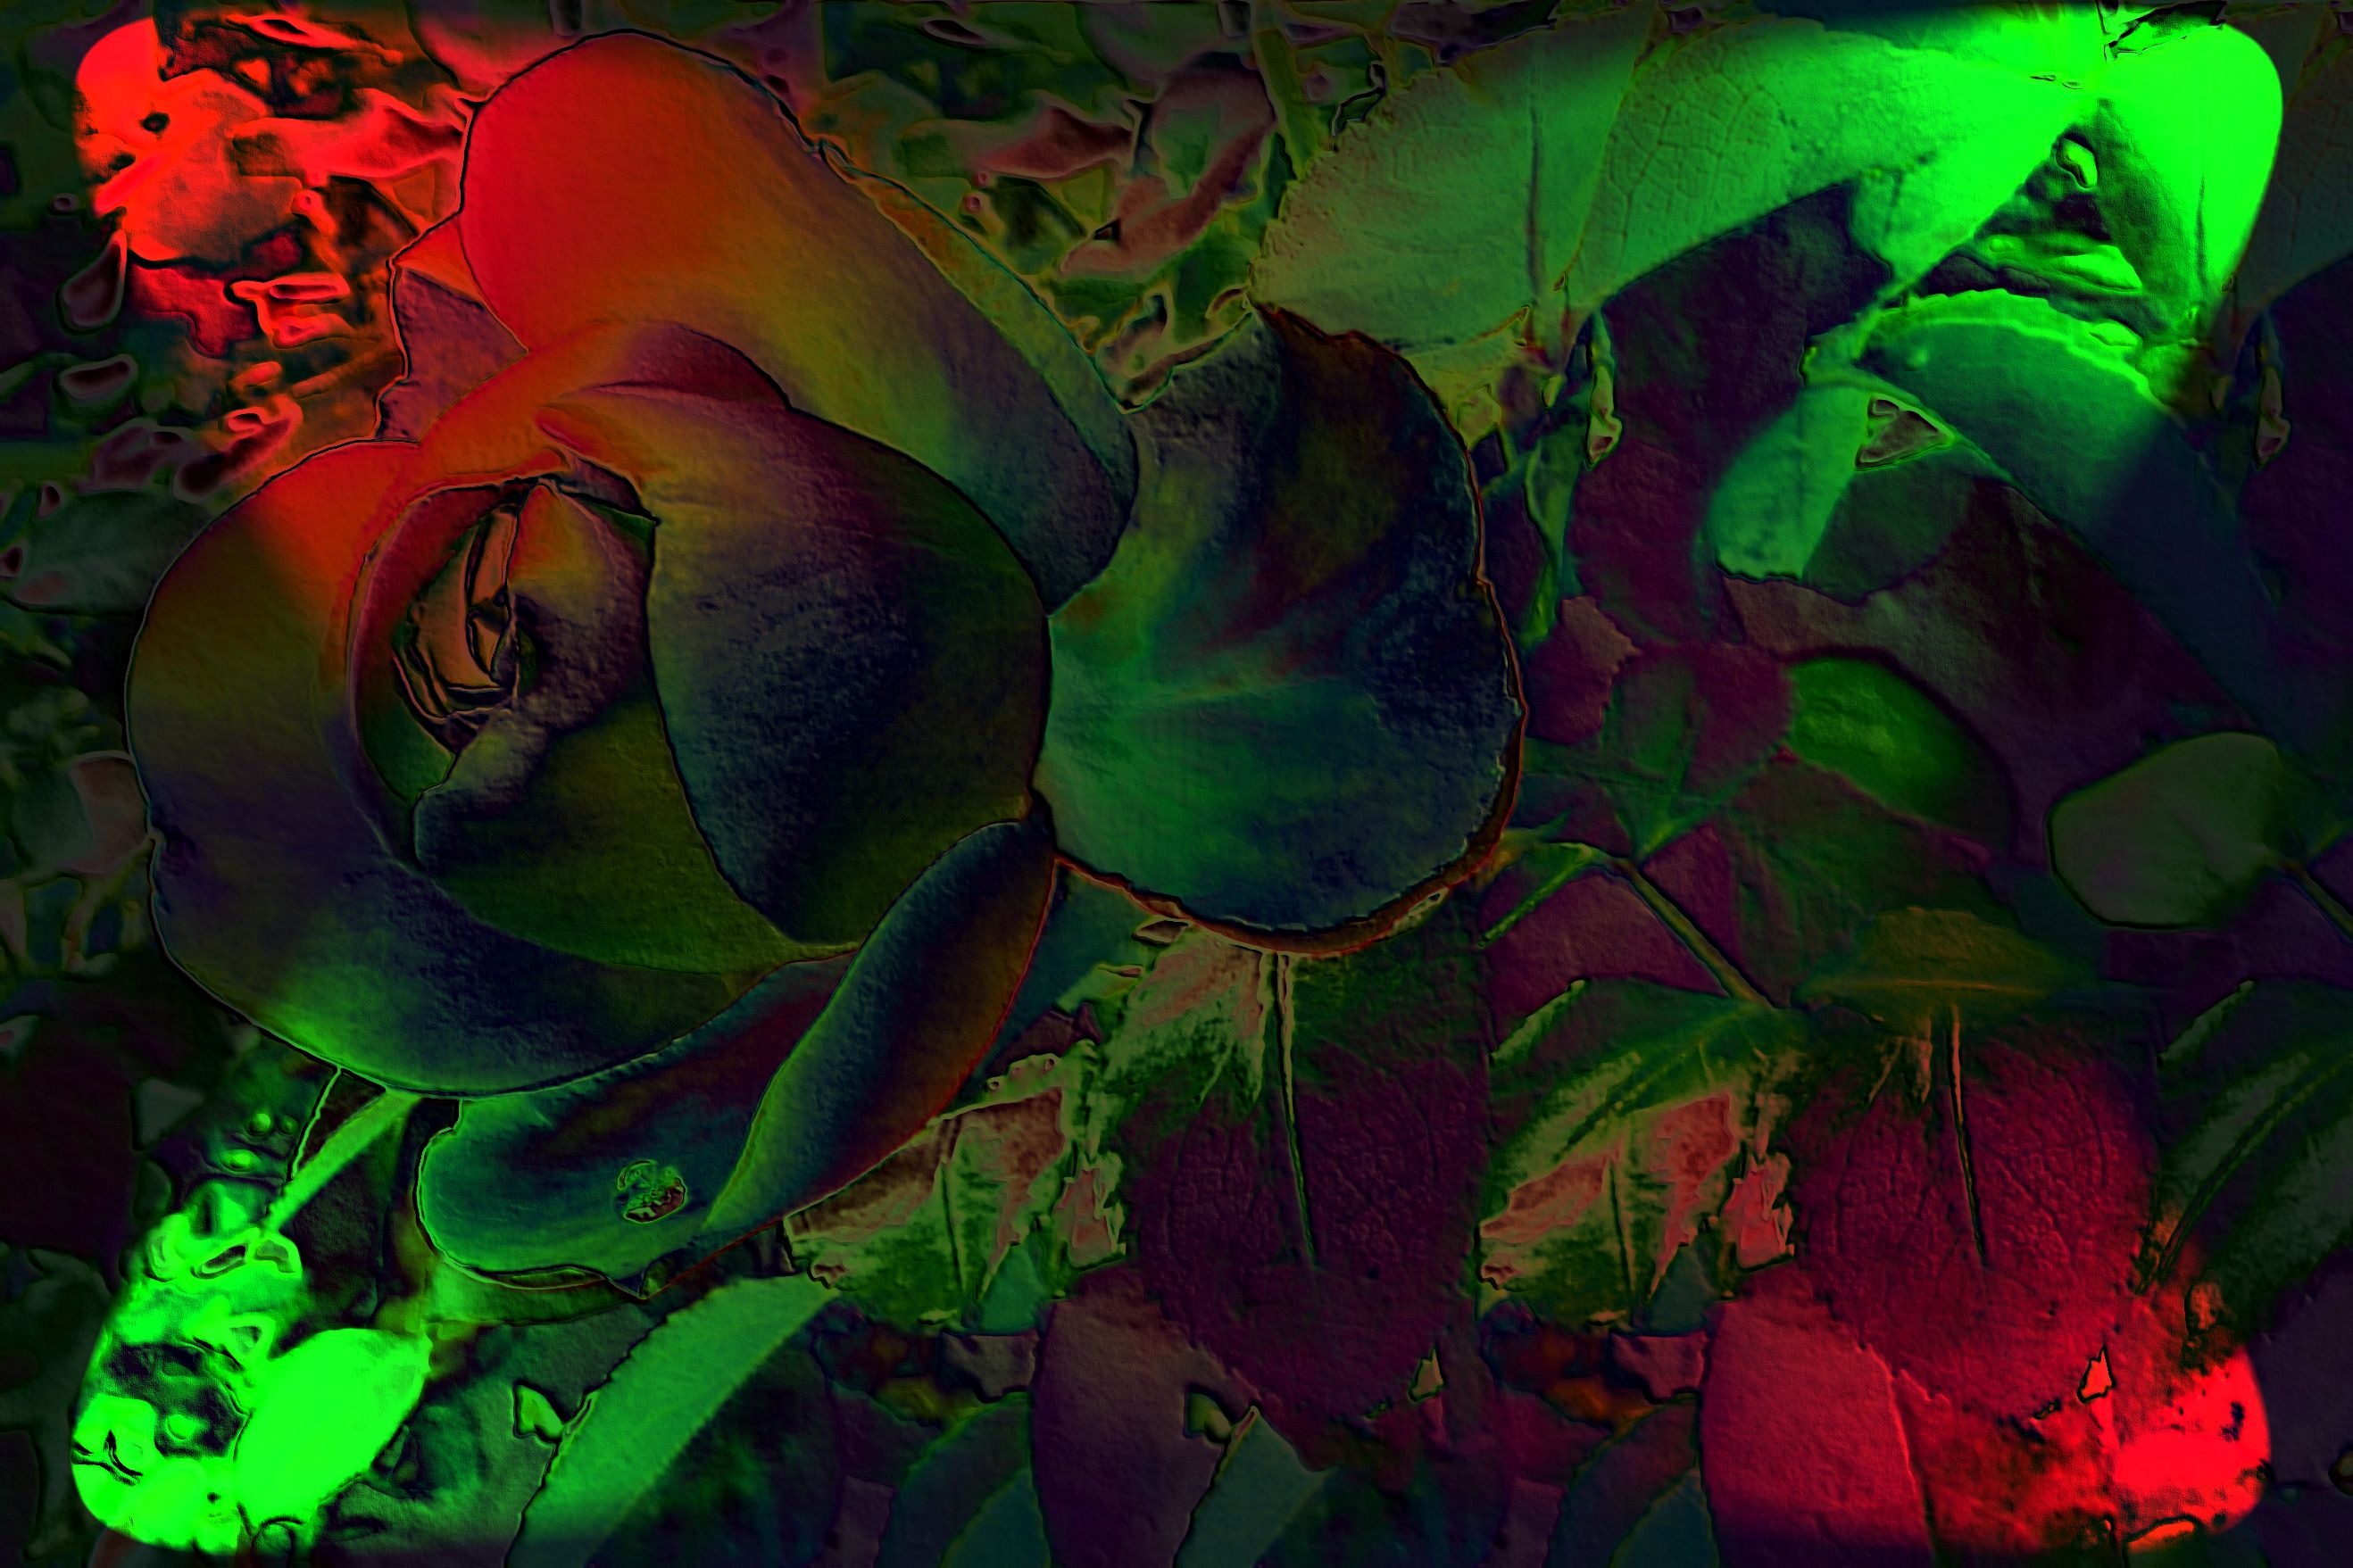
blossom, abstract, plant, leaf, flower, petal, bloom, green, red, color, flora, art, surreal, graphic, image, macro photography, art flower, flowering plant, land plant, art image